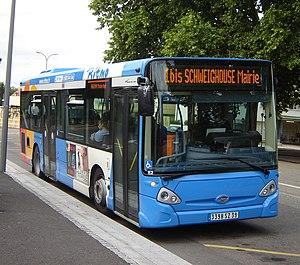
Heuliez GX 127 L du réseau RITMO d'Haguenau
CarPostal France, est une filiale du groupe Keolis depuis le rachat des activités françaises de l'opérateur suisse CarPostal en 2019, qui s'était implanté en France en 2004.
Ritmo est un réseau de transport en commun d’autobus desservant trois des 36 communes de la communauté d’agglomération de Haguenau à l’aide d’un réseau composé de quatre lignes régulières, d’un service de transport à la demande et de transport scolaire.